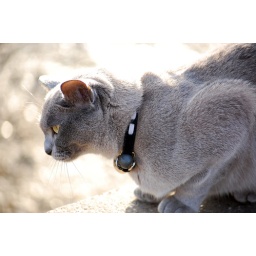
Grey cat by the river